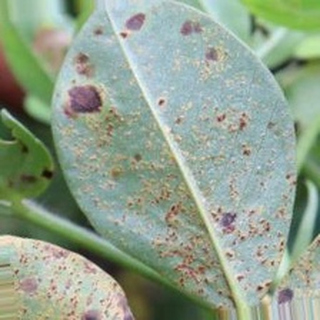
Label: groundnut_rust